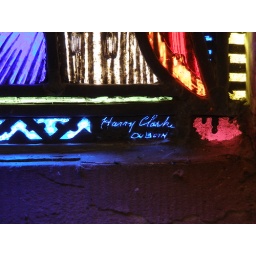
Detail of a stained glass window by Harry Clarke at St David (Dewi Sant), Pantasaph, Flintshire